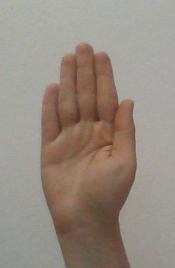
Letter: seen